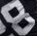
Number: 8